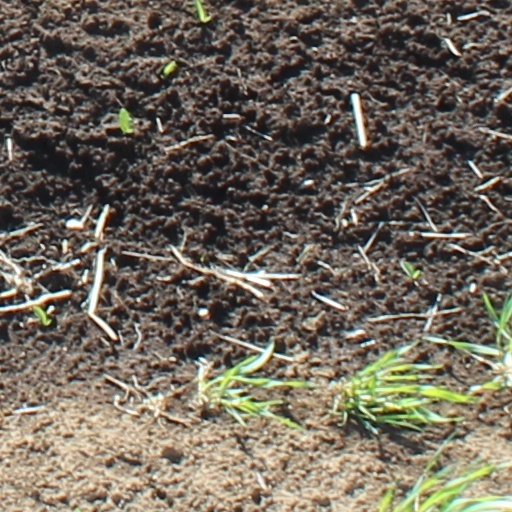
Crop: wheat